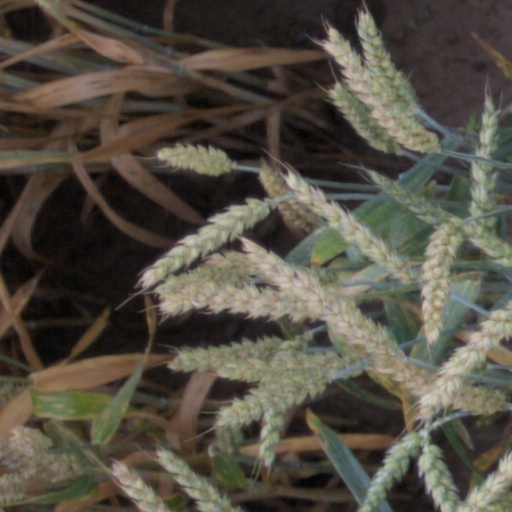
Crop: wheat